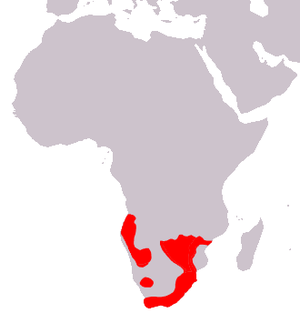
Carte de répartition du chacma (Papio ursinus)